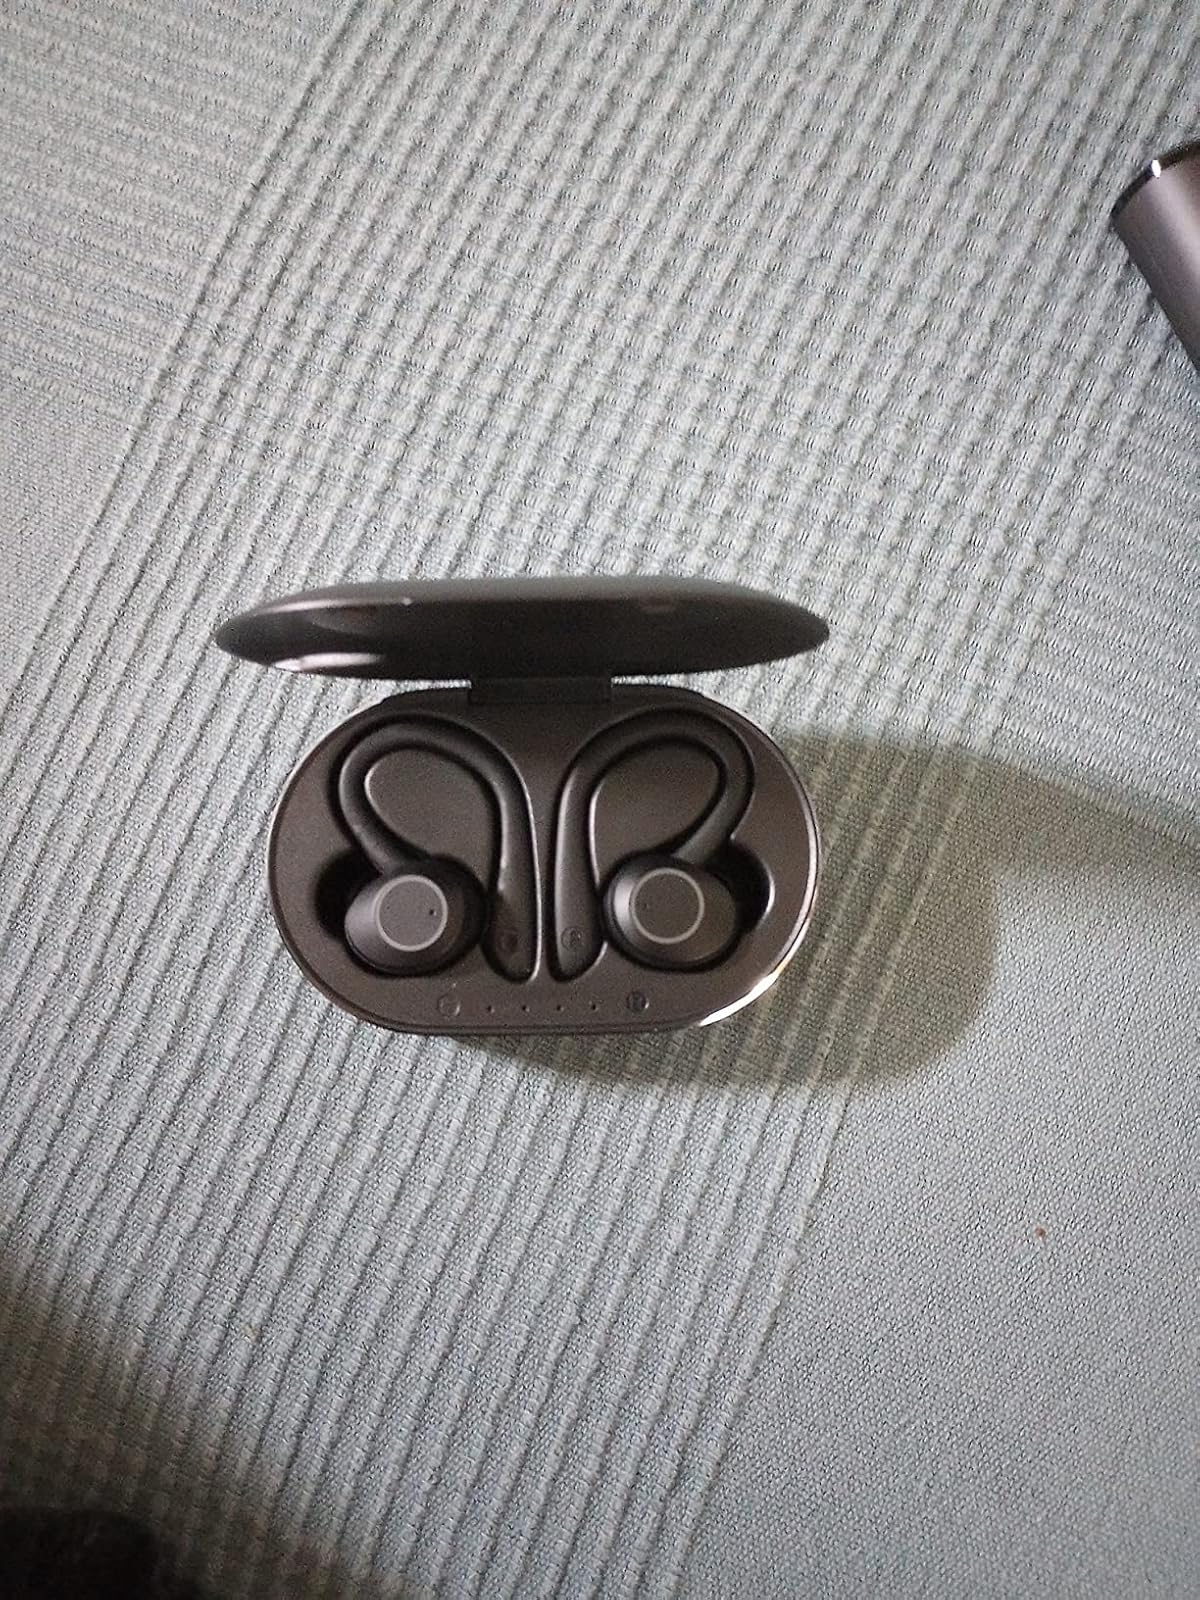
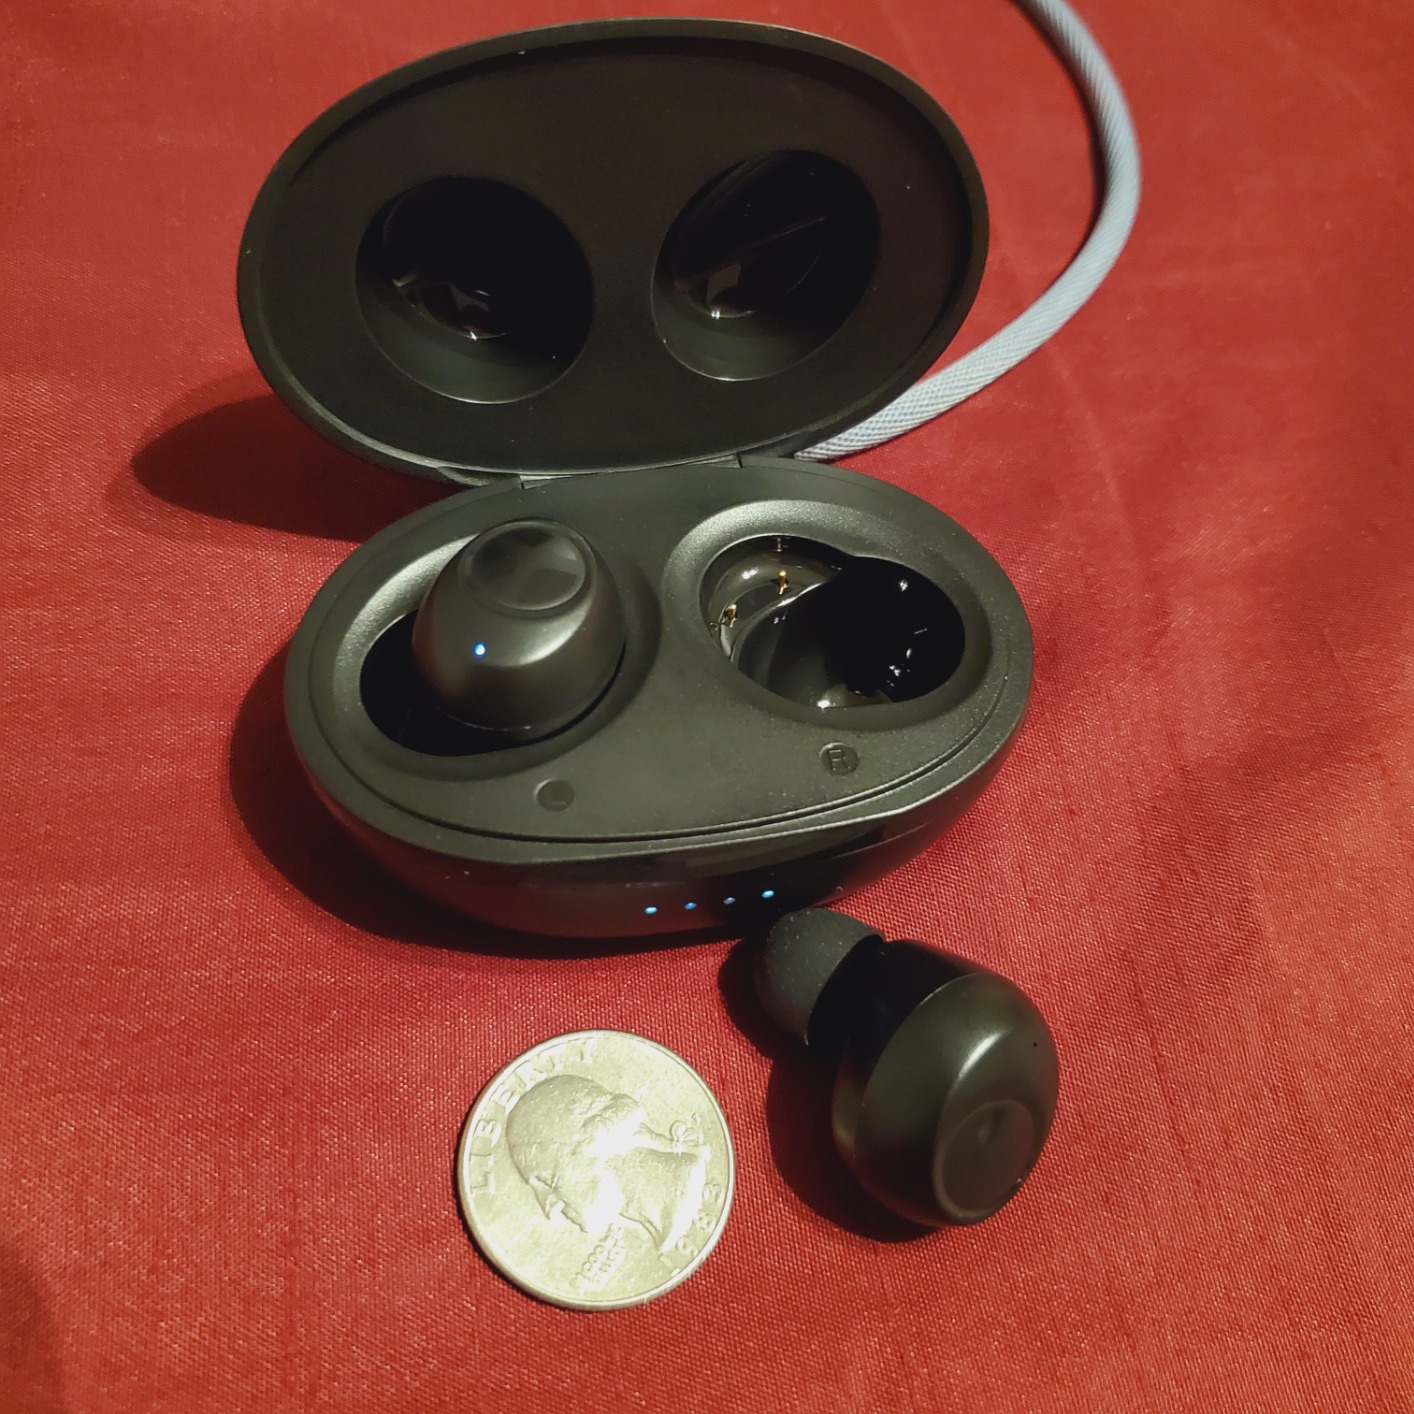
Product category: earbuds
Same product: no